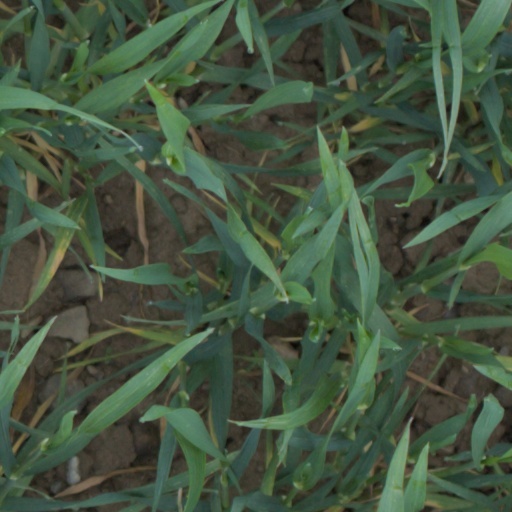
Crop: wheat